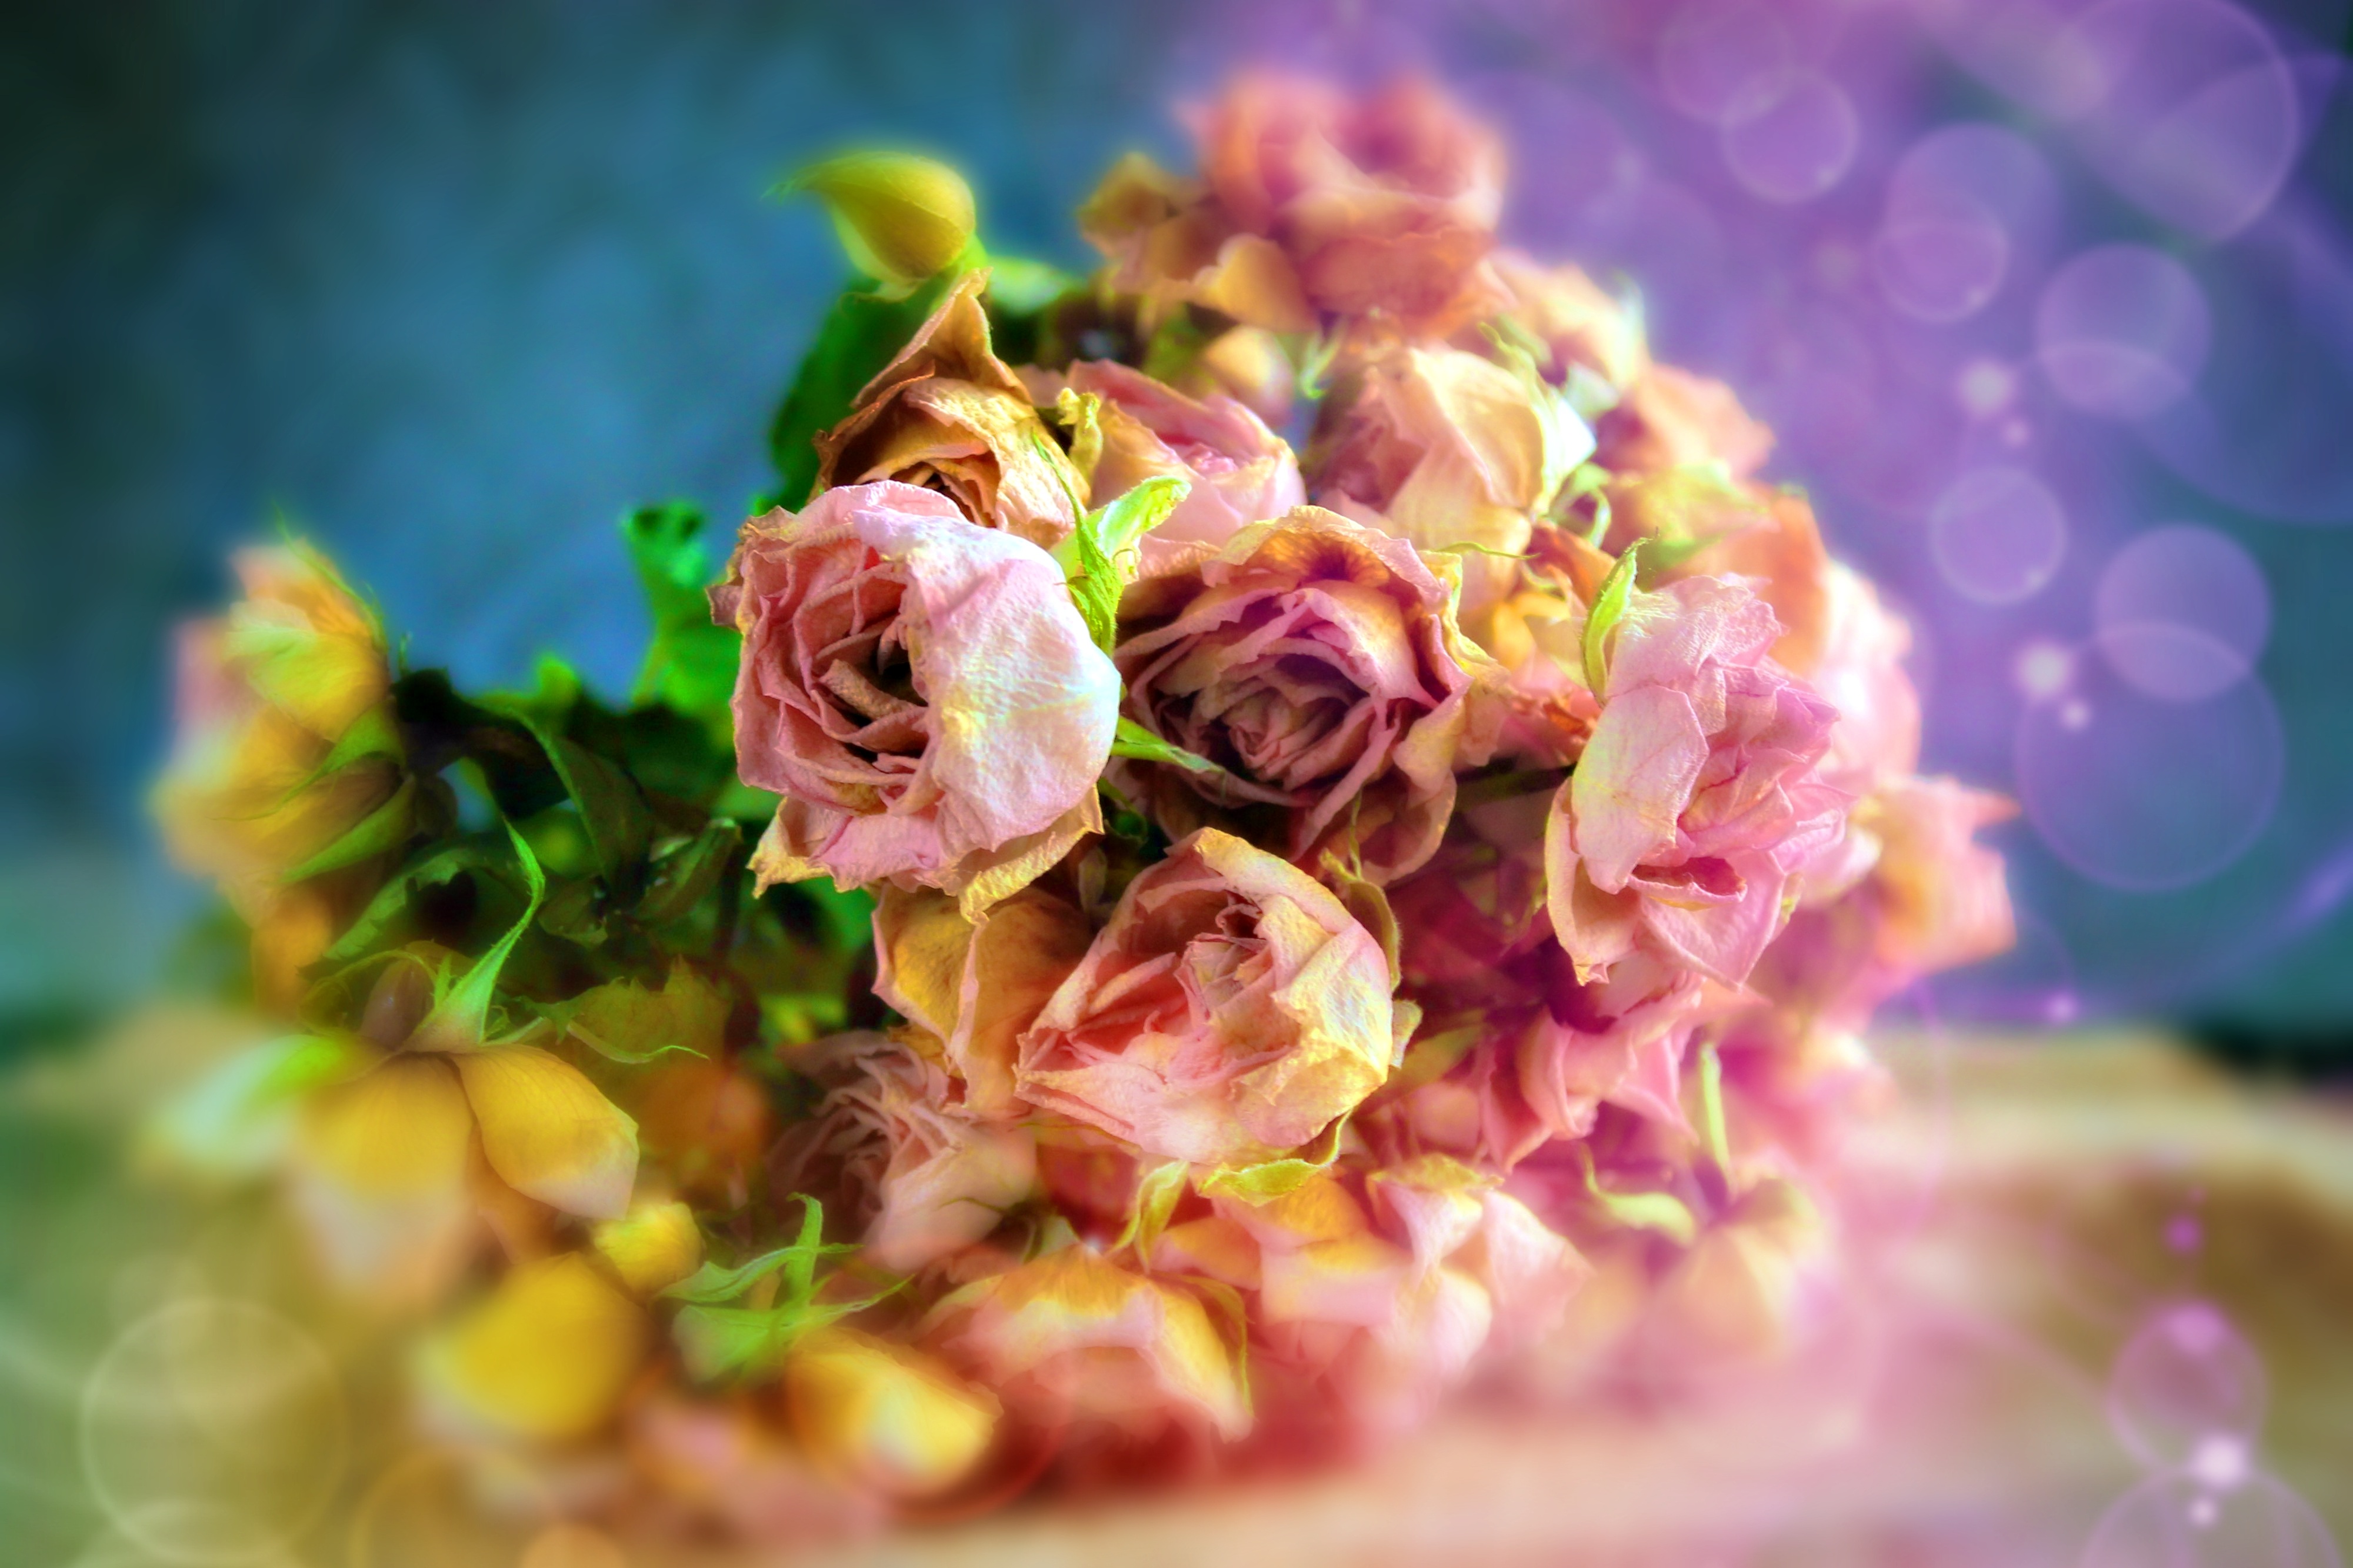
blossom, plant, photography, flower, petal, dry, bouquet, rose, color, yellow, pink, flora, flowers, close up, dry flower, colors, mood, floristry, macro photography, flowering plant, flower bouquet, floral design, land plant, flower arranging